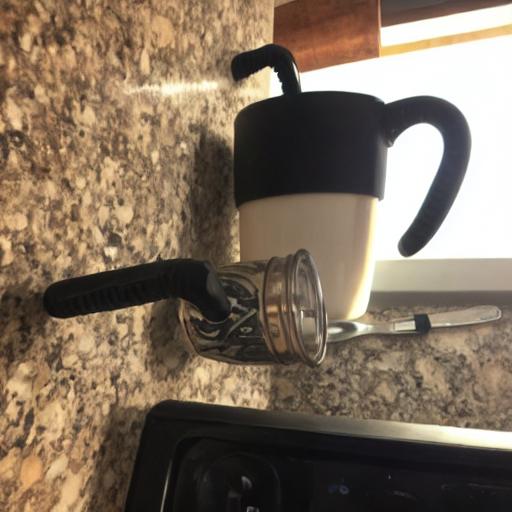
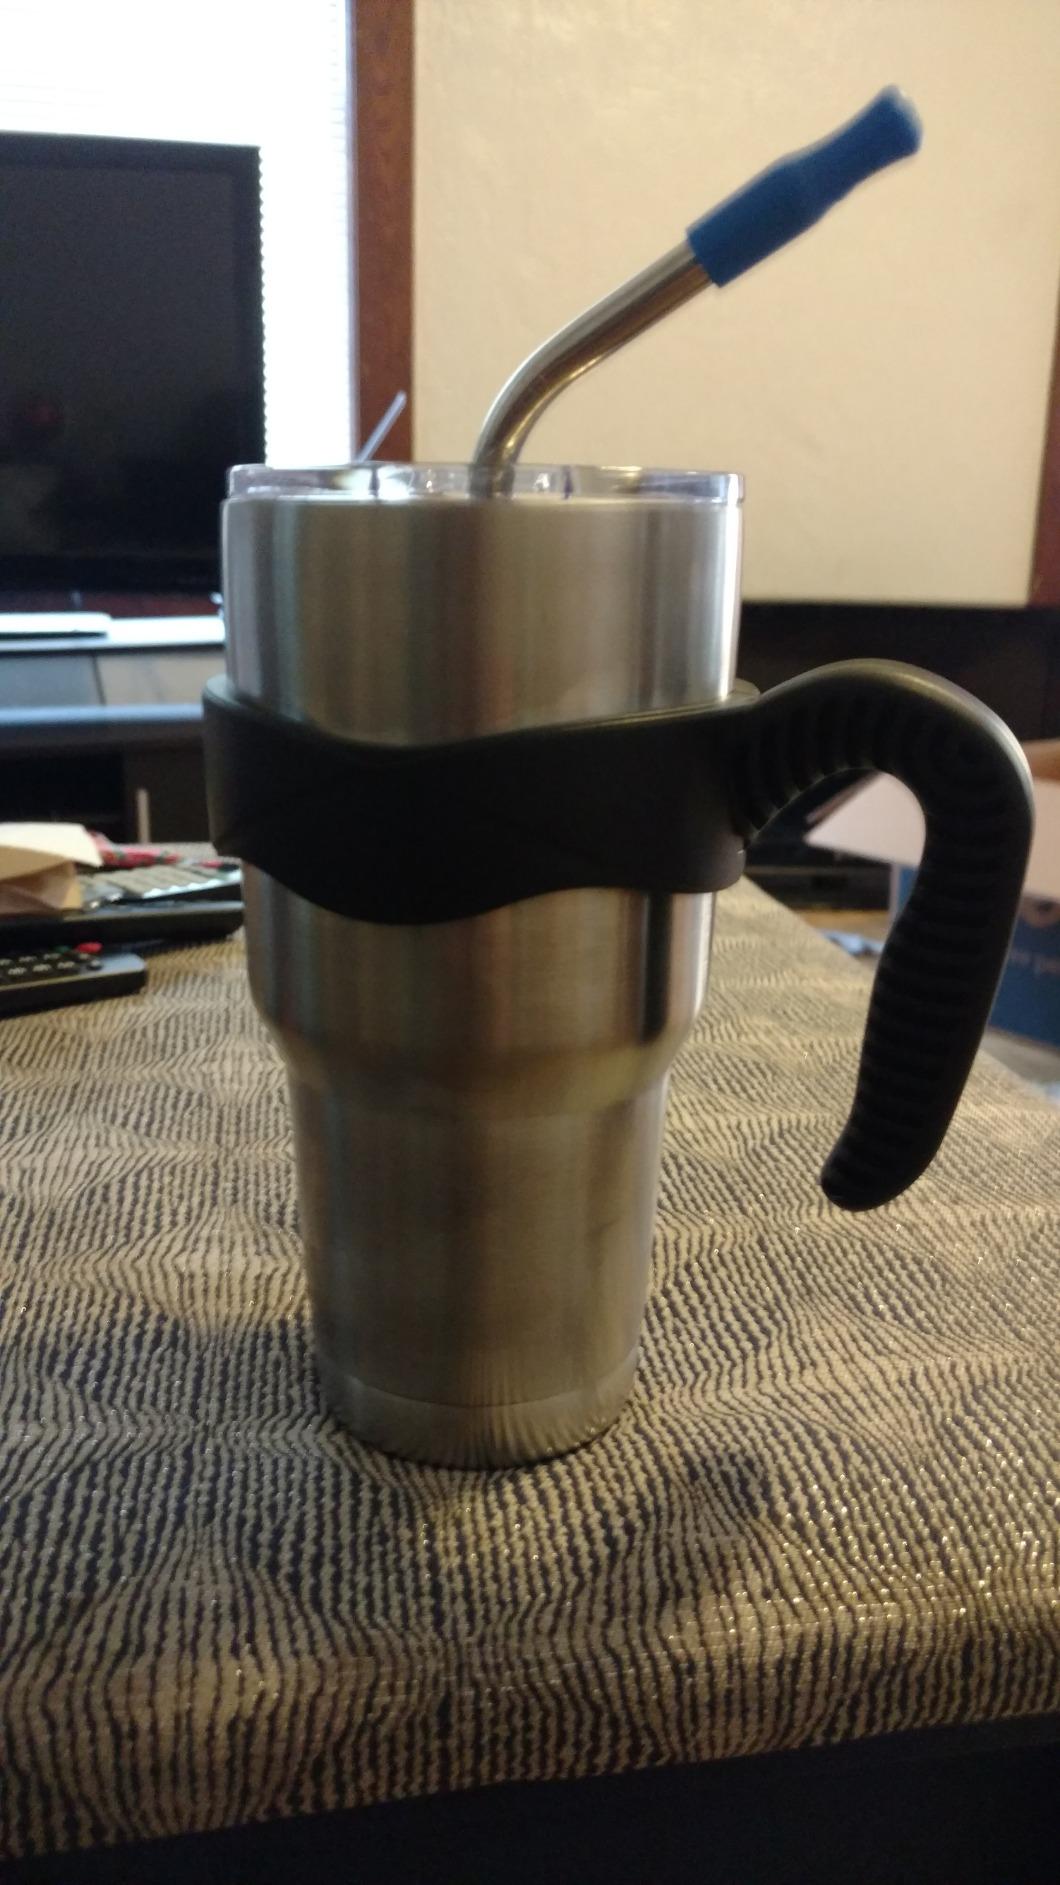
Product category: items_mug
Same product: no